IBM 8100

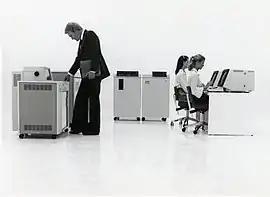
IBM 8100 distributed system; IBM 8775 terminals on the right, 81#0 processor in the center

The IBM 8100 Information System, announced Oct. 3, 1978, was at one time IBM’s principal distributed processing engine, providing local processing capability under two incompatible operating systems (DPPX and DPCX) and was a follow-on to the IBM 3790.